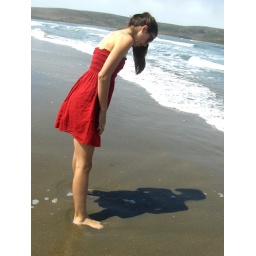
I love the coloring, her red dress against the white waves especially.